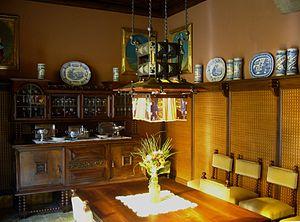
Rafael Masó i Valentí, né le 16 août 1880 à Gérone et mort le 13 juillet 1935 dans la même ville, est un architecte espagnol de Catalogne.